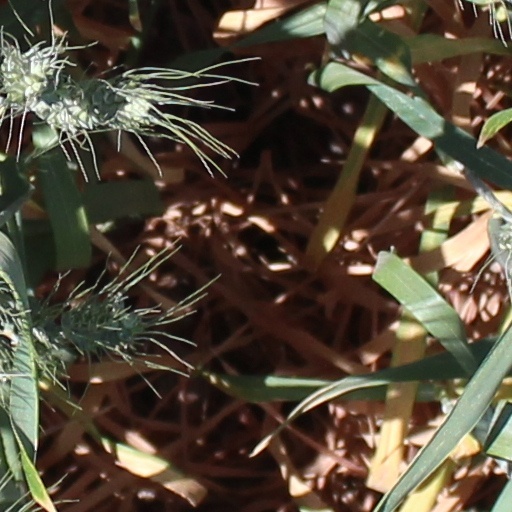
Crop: wheat